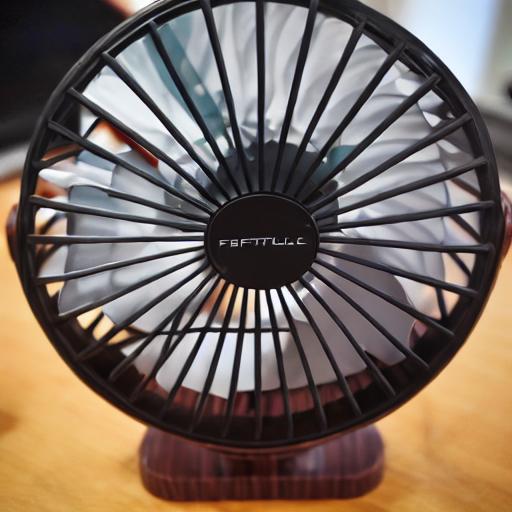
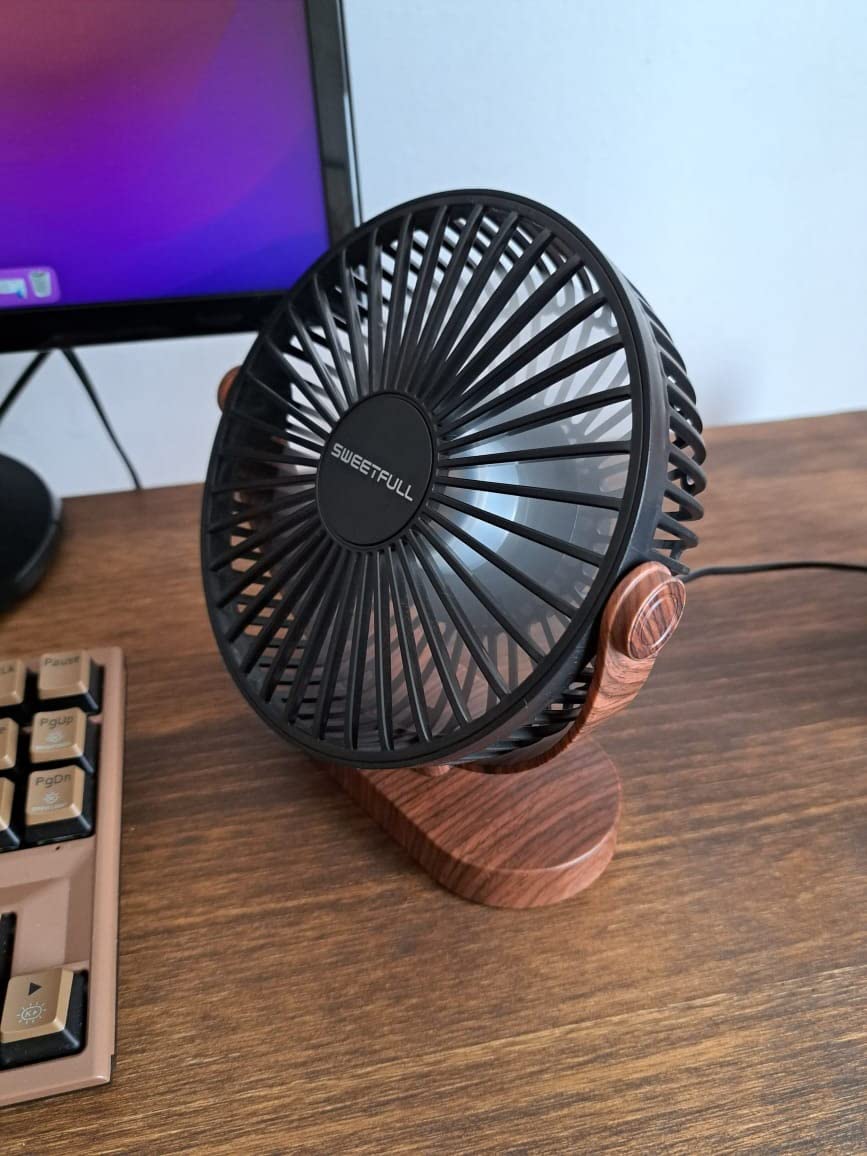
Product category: fan
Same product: no